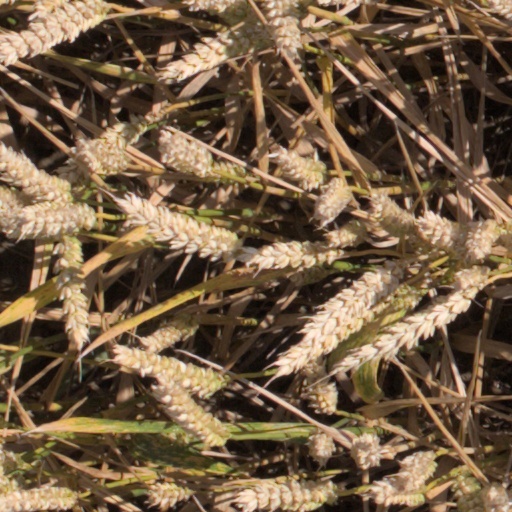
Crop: wheat